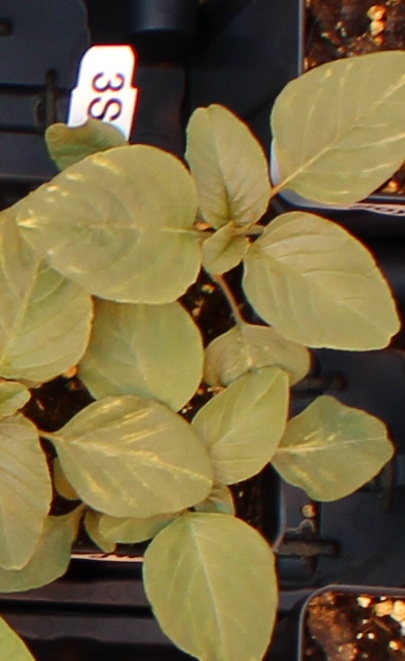
Label: Redroot Pigweed